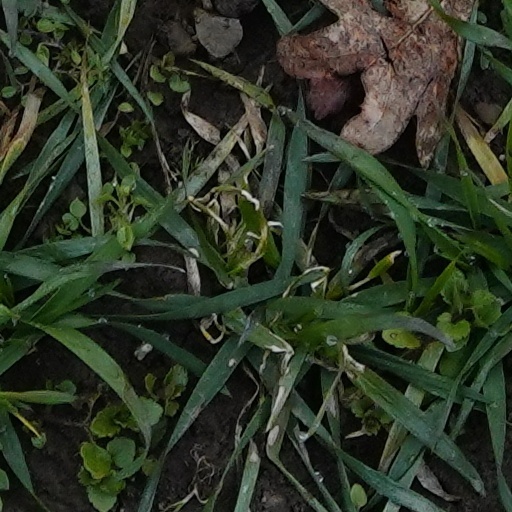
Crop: wheat